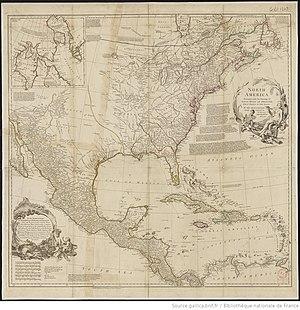
Carte de l'Amérique du nord publiée à Londres par John and Paul Knapton, en 1752. Plusieurs cartographes ont participé à l'élaboration de cette carte
Anthony Walker est un dessinateur et graveur britannique.